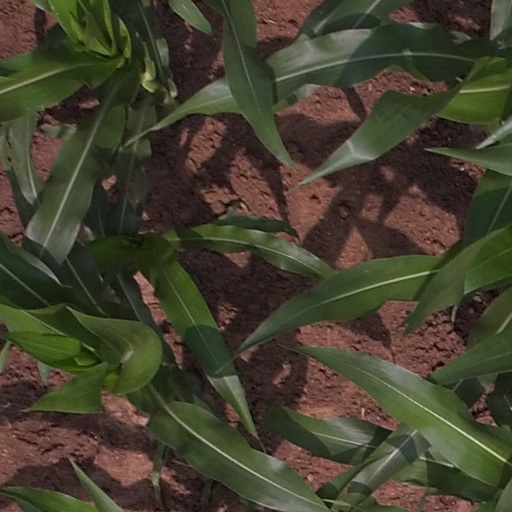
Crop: maize; corn